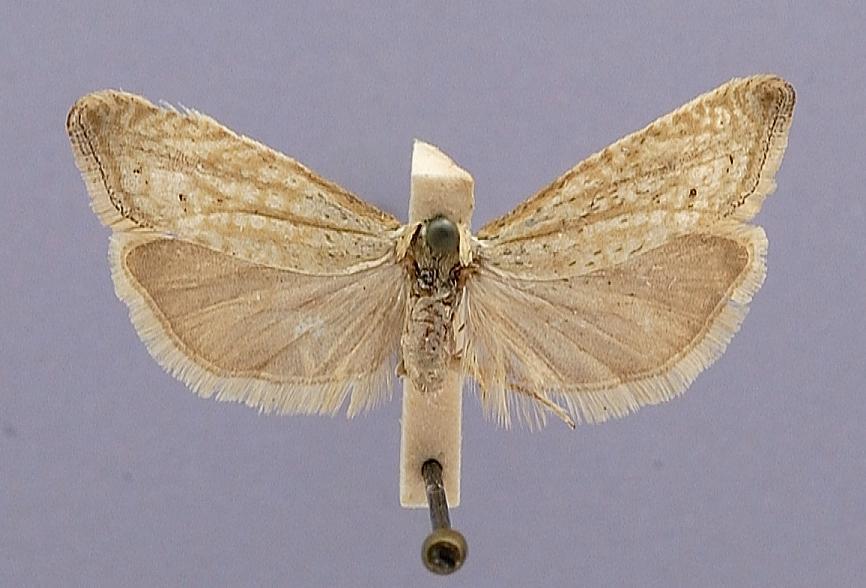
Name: Paedisca agricolana
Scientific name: Paedisca agricolana Walsingham, 1879
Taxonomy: Animalia, Arthropoda, Insecta, Lepidoptera, Tortricidae
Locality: [Not Stated], California, United States
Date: [Not Stated]